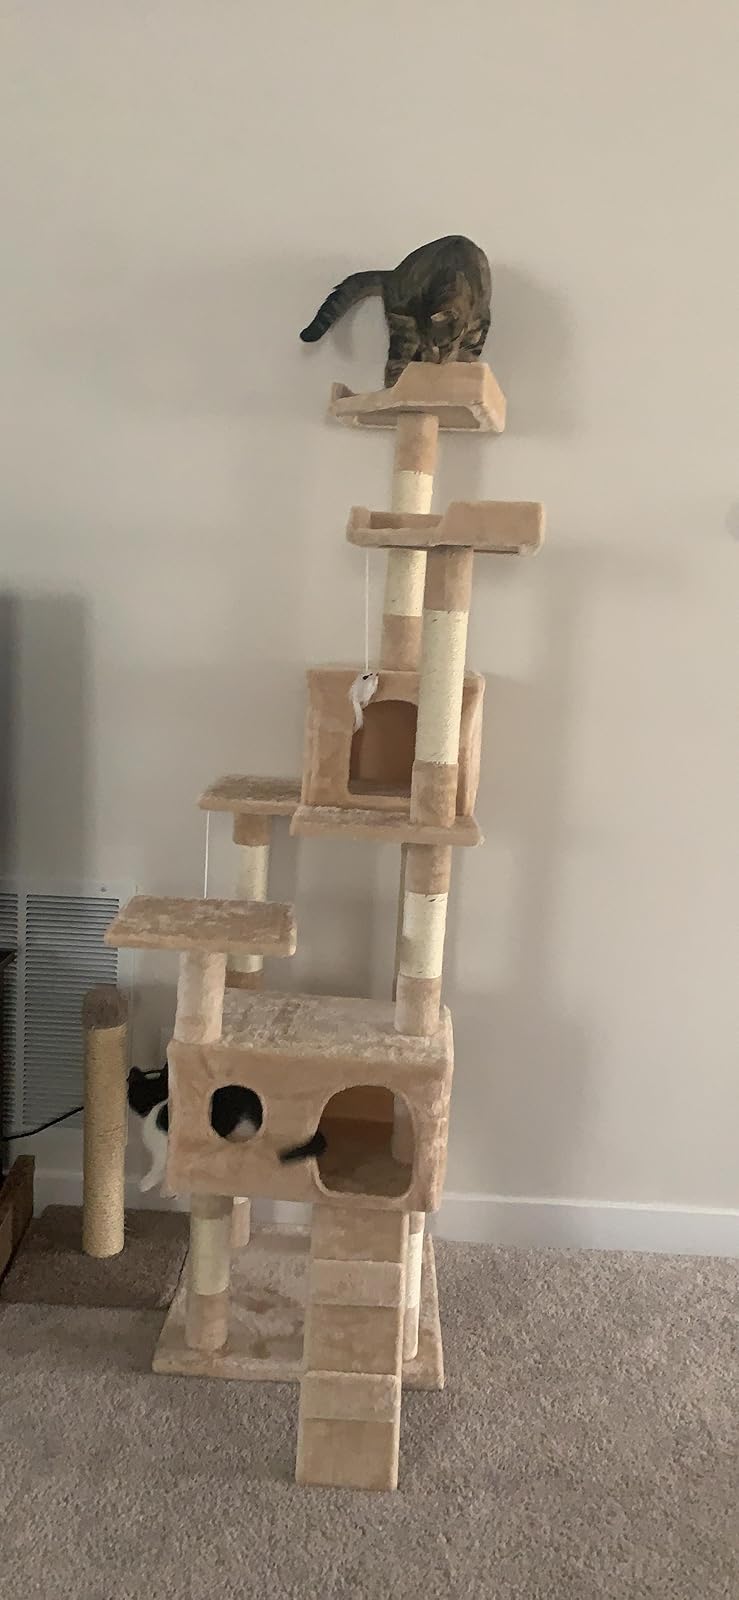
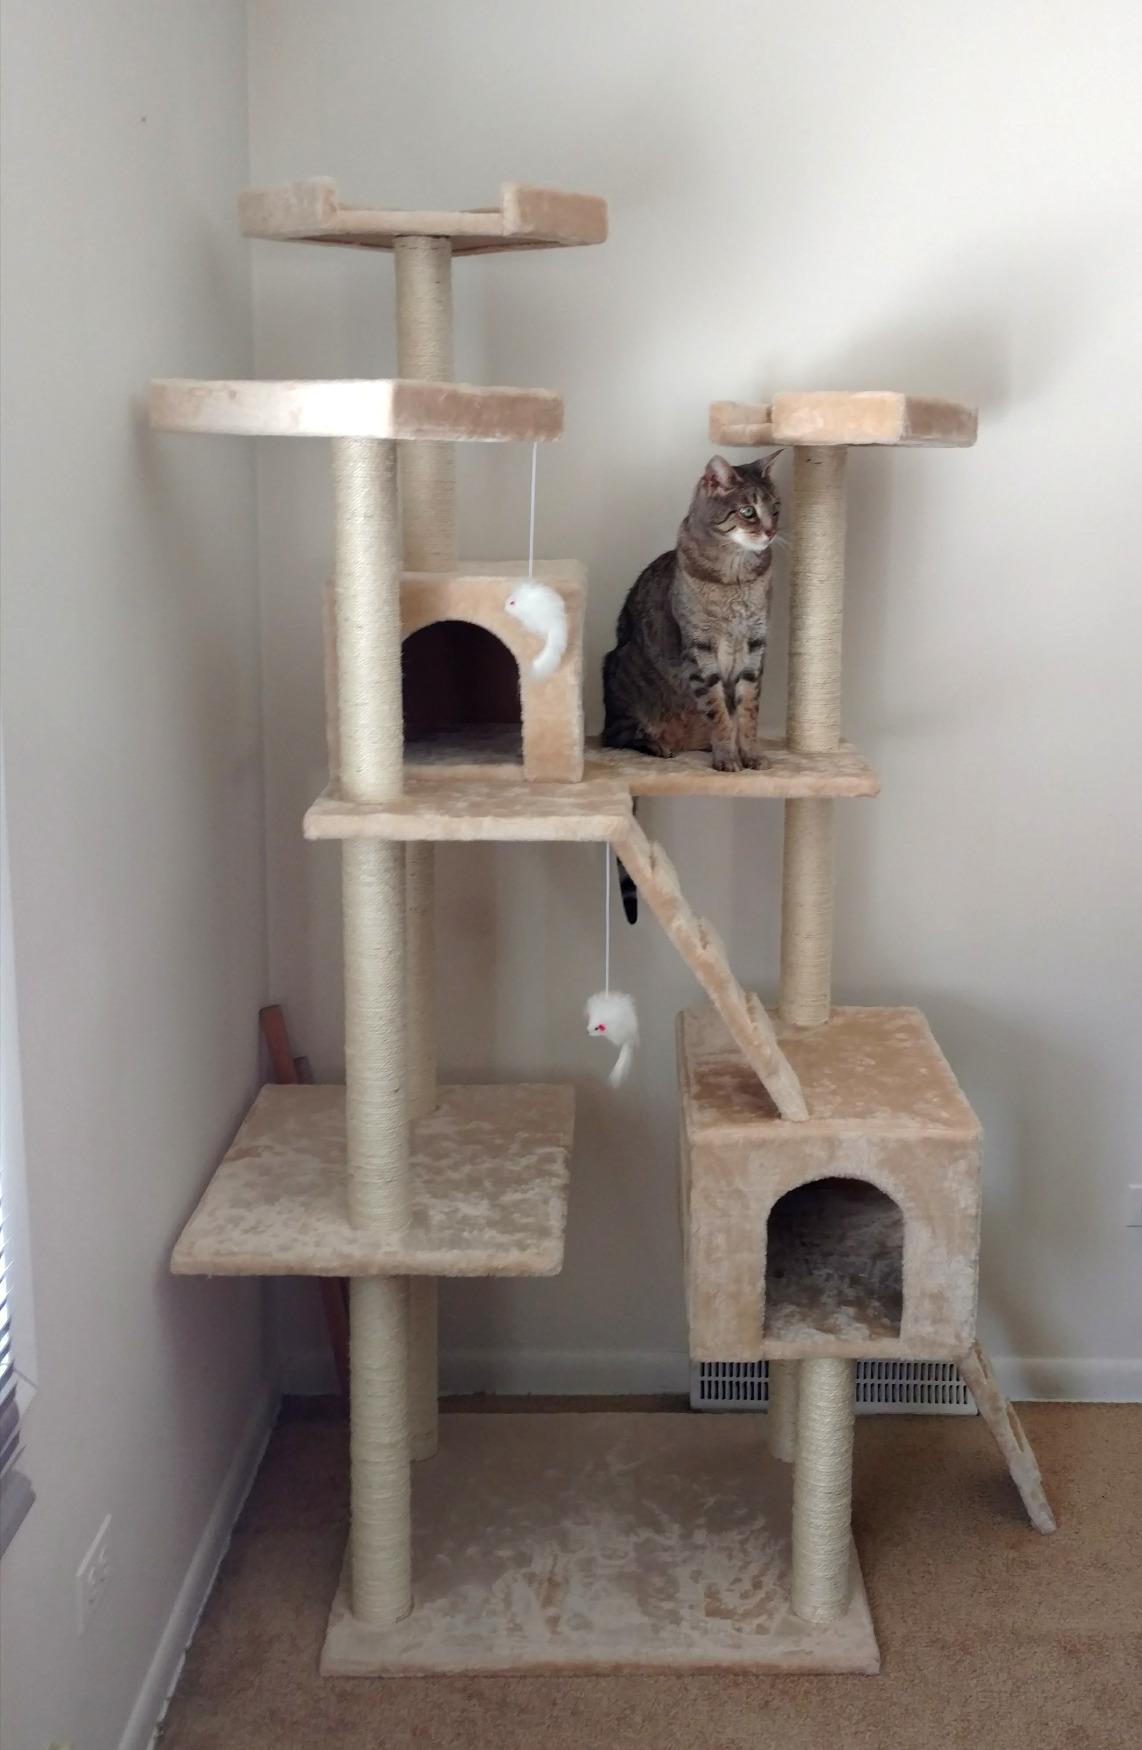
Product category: items_cat tree
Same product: no